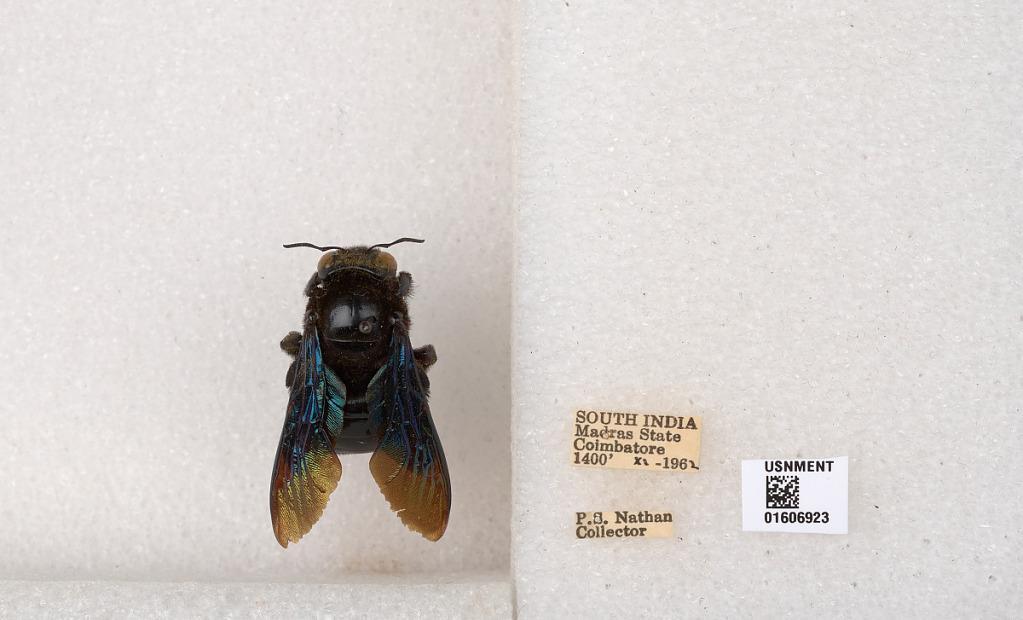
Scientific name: Xylocopa (Biluna) auripennis auripennis Lepeletier
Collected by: P. Nathan
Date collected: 1962-11-1
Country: India
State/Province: Tamil Nadu
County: Coimbatore
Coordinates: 10.9955, 76.9034